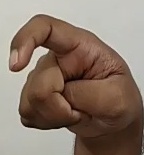
ASL sign: X